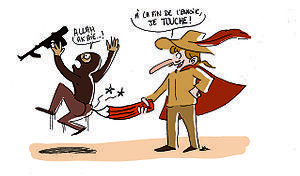
Nous sommes Charlie - Les étudiants du CESAN rendent hommage.
Charlie Hebdo est un journal hebdomadaire satirique français fondé en 1970 par François Cavanna et le professeur Choron. Il fait une large place aux illustrations, notamment aux caricatures politiques, et il pratique aussi le journalisme d'investigation en publiant des reportages à l'étranger ou sur les domaines les plus divers : les sectes, les religions, l'extrême droite, l'islamisme, la politique, la culture. Le journal paraît tous les mercredis. Il a publié également des hors-séries à périodicité variable.